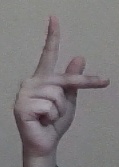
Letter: dha